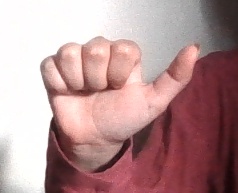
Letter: dhad